WAGO GmbH

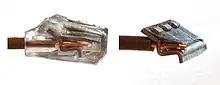
Spring clamp terminal from WAGO

WAGO Holding GmbH is the parent company of the WAGO group. It primarily performs holding functions for its subsidiaries and second-tier subsidiaries. WAGO GmbH & Co. KG (formerly WAGO Kontakttechnik GmbH (under Swiss law) & Co. KG) is responsible for the operating business of the group, with all its subsidiaries. WAGO is owned by the Hohorst family. The headquarters of the WAGO Group is located in Minden. The firm's German production sites are in Minden and Sondershausen. Other production sites are located in Wrocław (Poland), Domdidier (Switzerland), Germantown (United States), Noida (India), Tianjin (China), Tokyo (Japan) and Tremblay-en-France (France). As of 2024, WAGO has about 9,000 employees. 2024 the company revenue amounted to 1.24 billion EUR.